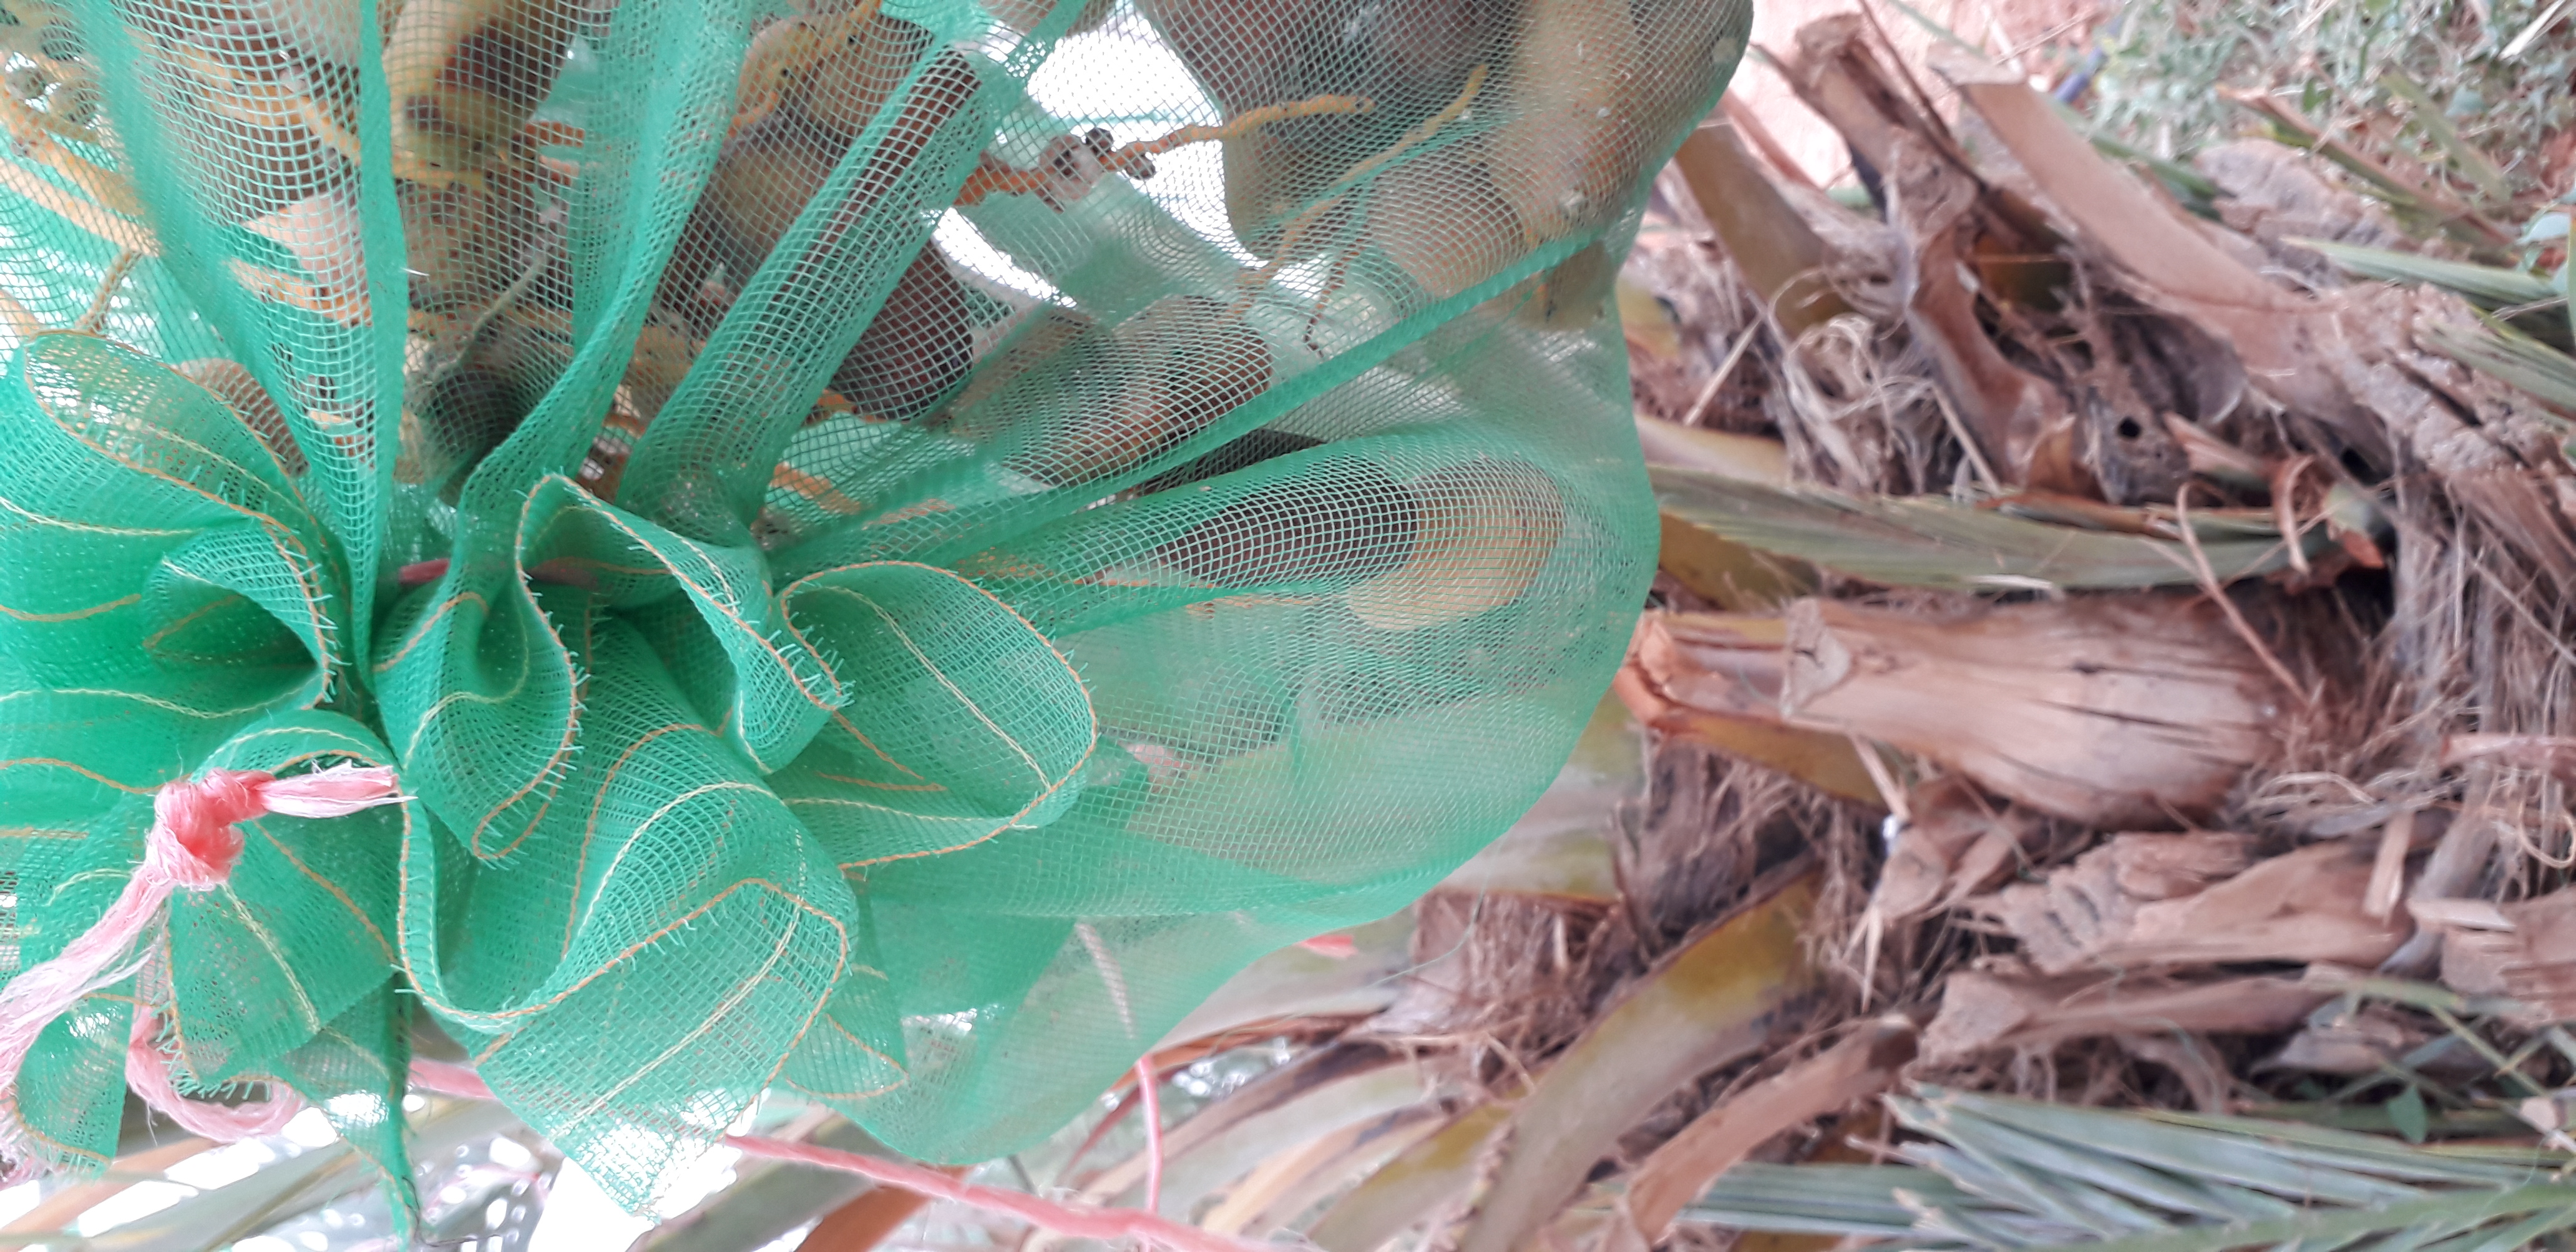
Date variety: Boumajhoul